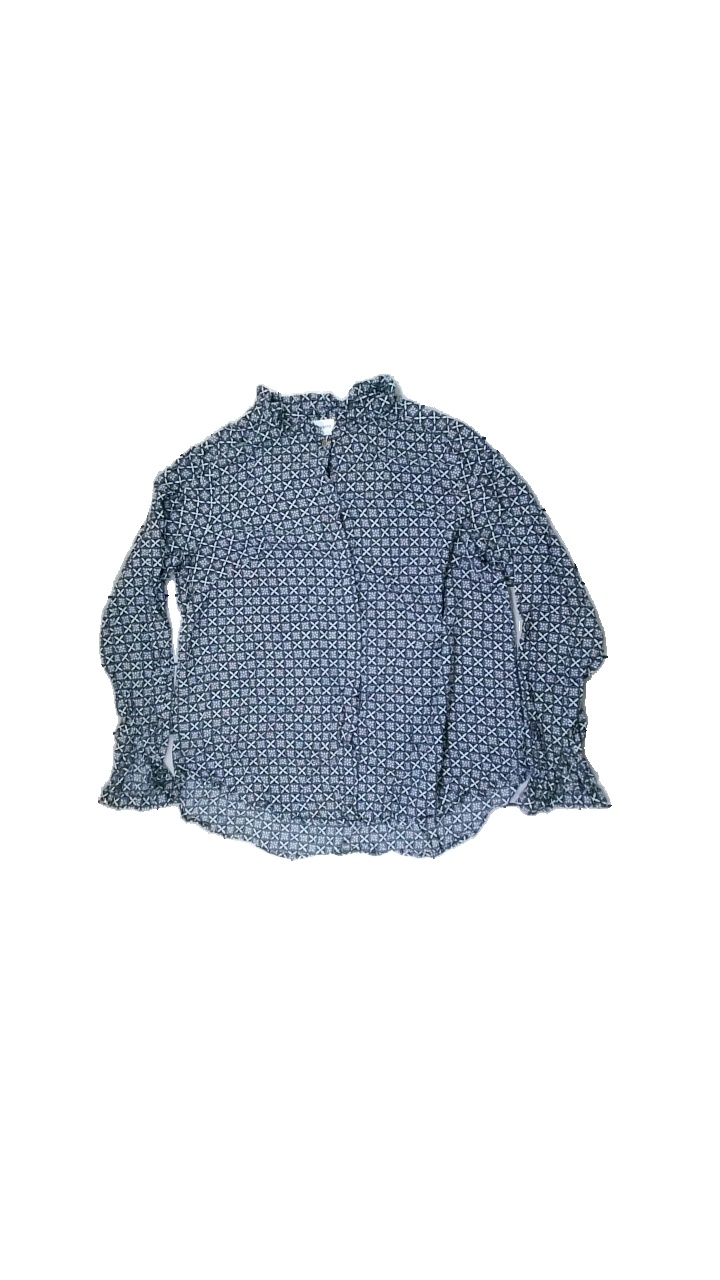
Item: Top (Ladies)
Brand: Holly And Whyte (lindex)
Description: Pretty top from Holly & Whyte, size unknown.
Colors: Blue, White
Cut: Regular, Loose, C-collar
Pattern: Other
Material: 100% viscose
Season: All
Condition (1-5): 4
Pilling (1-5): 5
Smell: Minor
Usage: Reuse
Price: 50-100